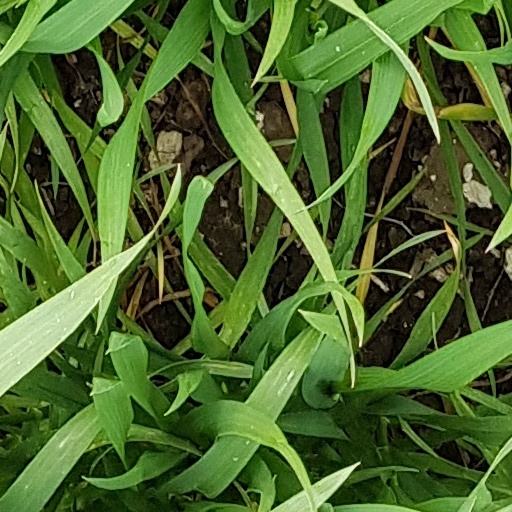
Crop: wheat